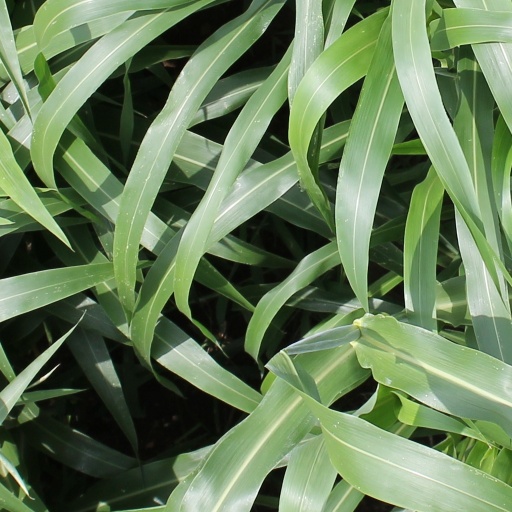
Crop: sorghum